Placebo Effect (band)

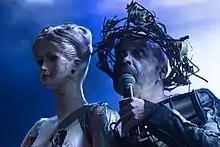
Axel Machens of Placebo Effect at Nocturnal Culture Night 14 2019 in Deutzen, Germany.

Placebo Effect played live at the Wave-Gotik-Treffen Leipzig in June 2014 – their first live WGT concert since 2004. The setlist included 2 new songs "Nothing to Cry" and "Slave." The same year, the band re-released "Slashed Open" as a Limited Deluxe Edition on Purple Vinyl, hand numbered (500 copies) in Gatefold-Cover, including two bonus tracks and one remix.